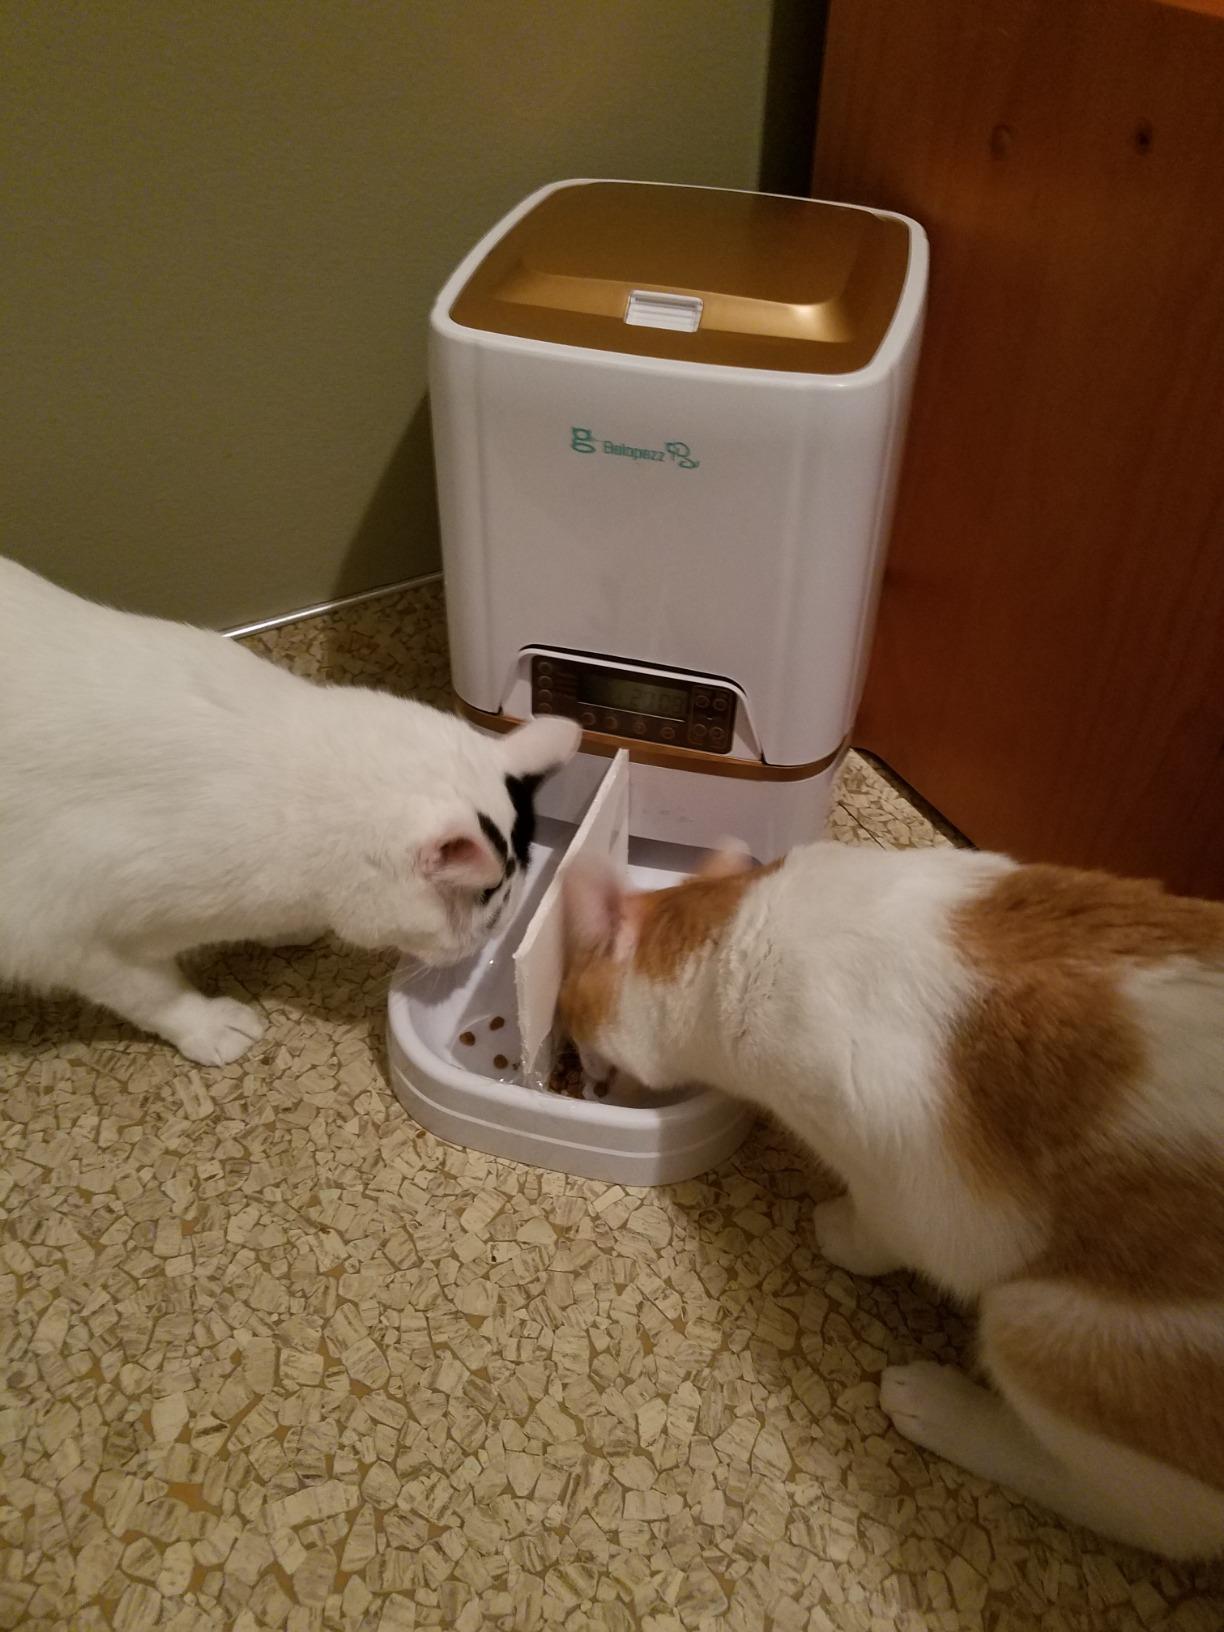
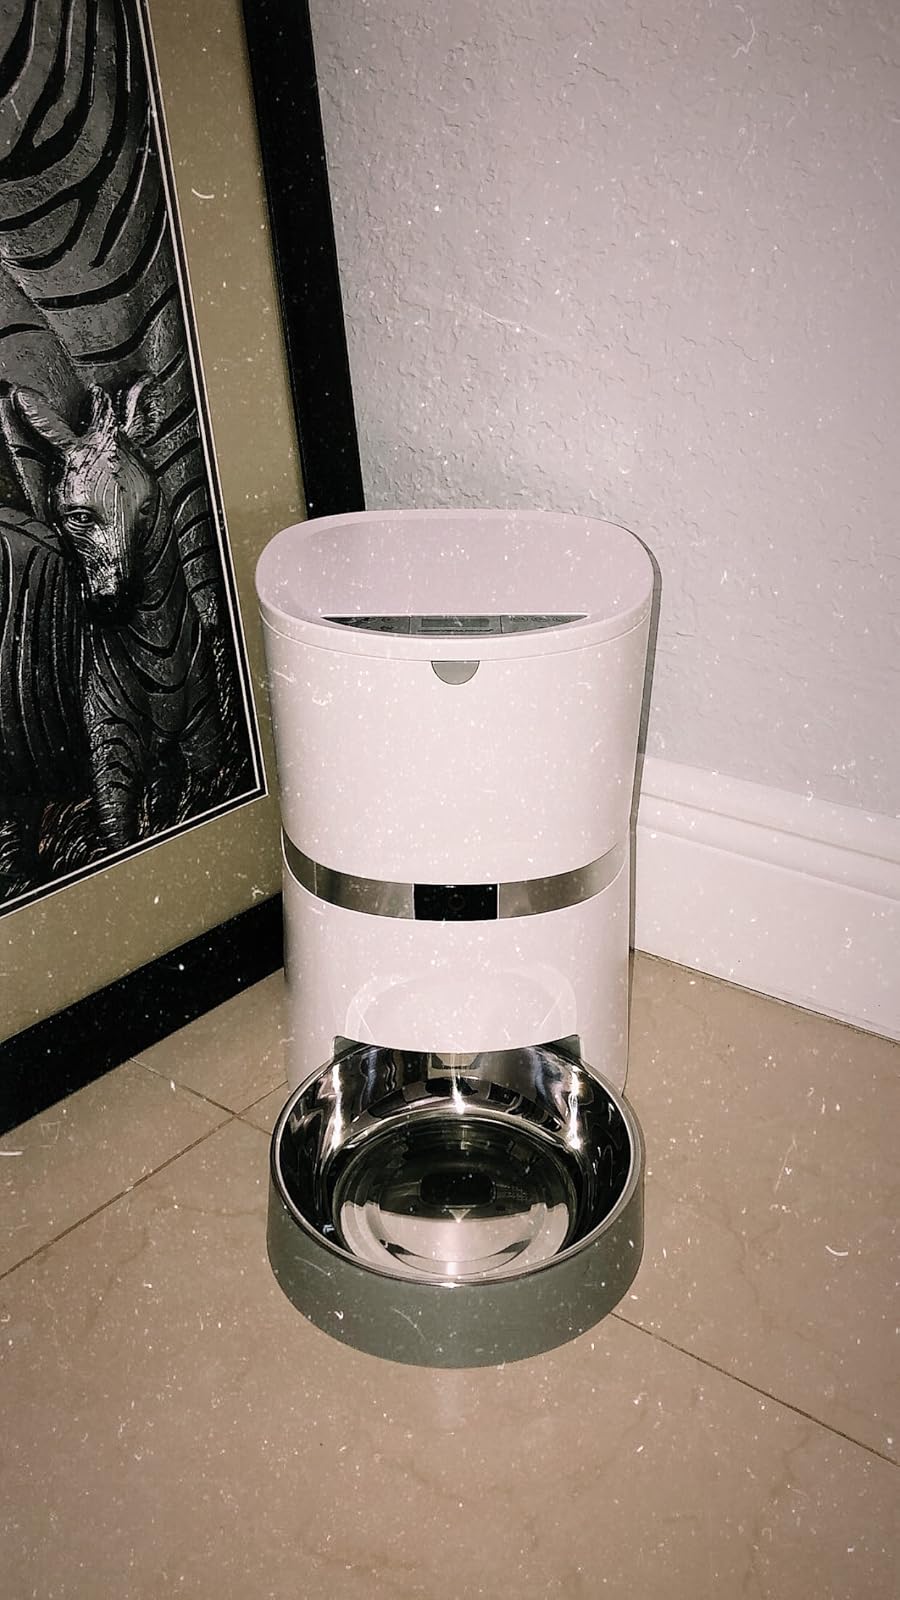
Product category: items_feeder
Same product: no